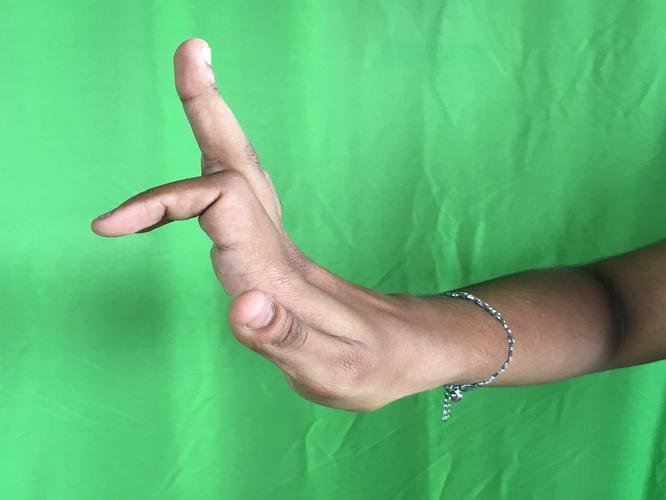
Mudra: Shukatundam
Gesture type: single_hand